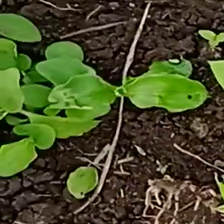
Weed species: Kena_(Commplina_benghalensio)